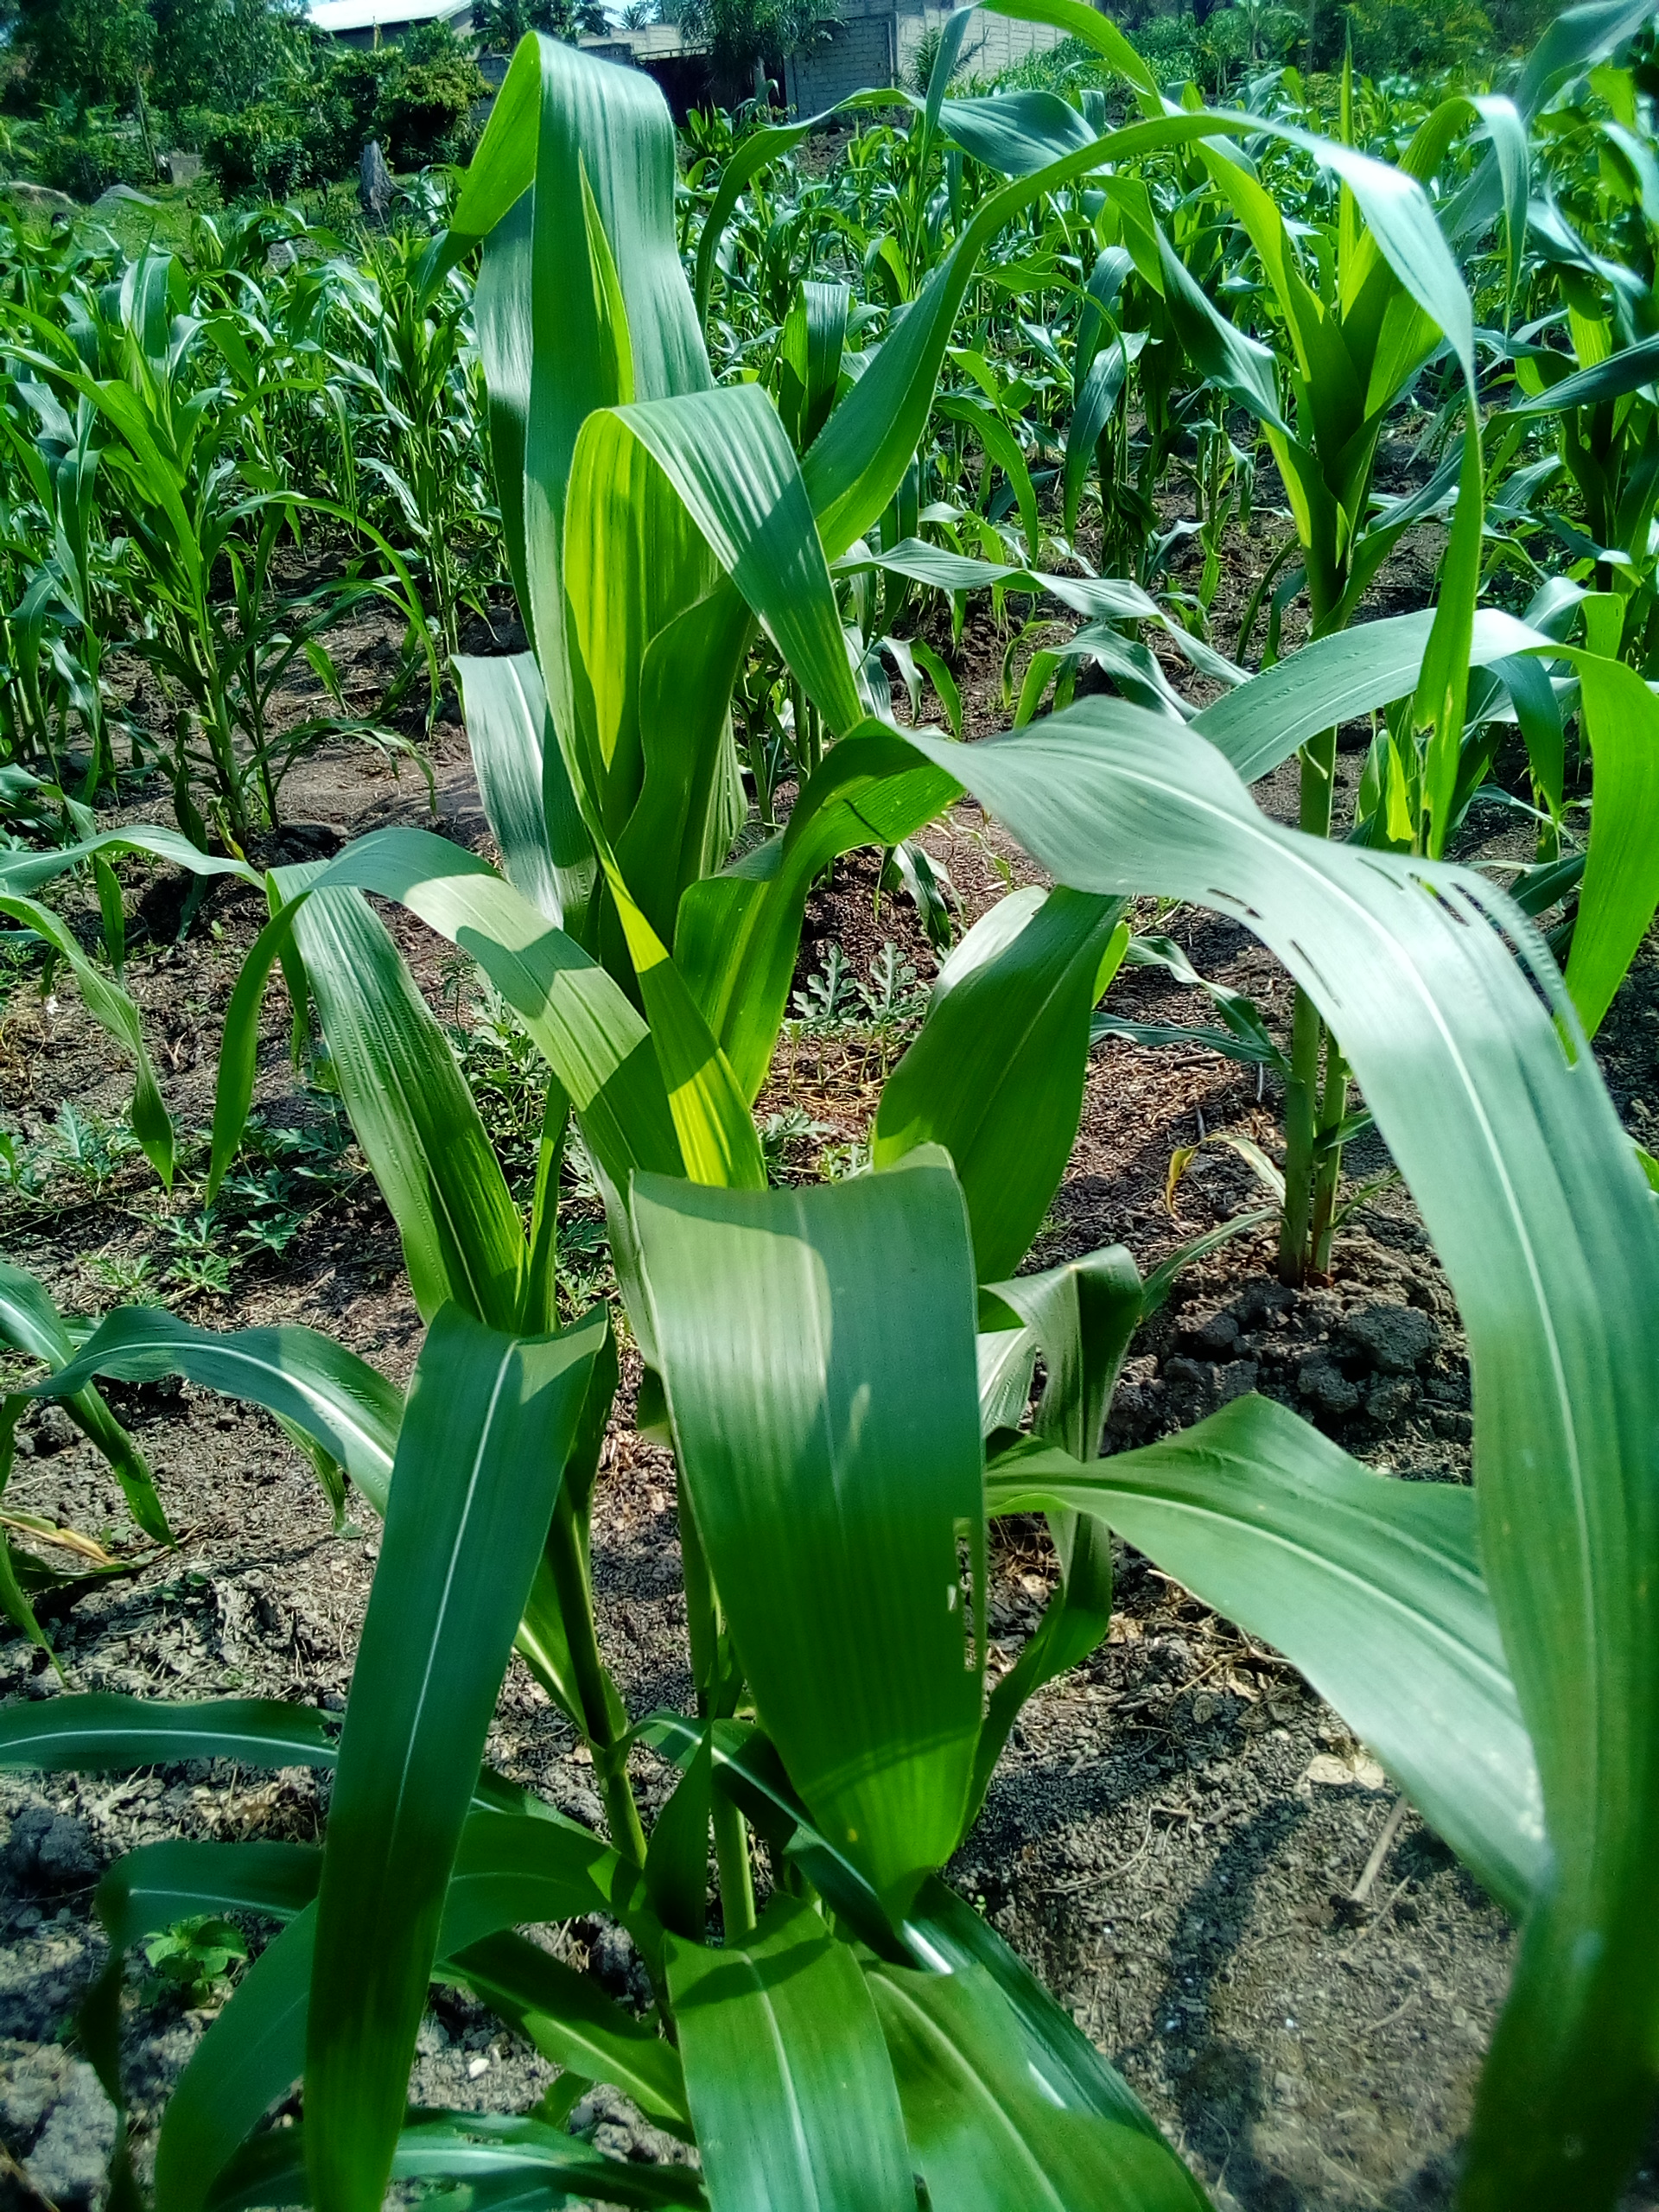
Label: zonocerus_variegatus